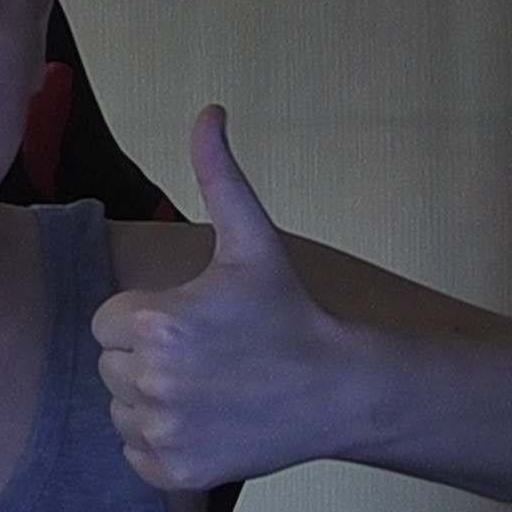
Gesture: like